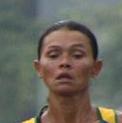
Age: 36